Lift jet

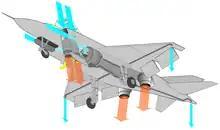
Yak-38 Forger with 2 lift engines behind the cockpit

An operational military aircraft which used lift engines was the Soviet Yakovlev Yak-38, a VTOL fighter used by the AVMF's small aircraft carriers, which were not large enough to support conventional fixed-wing aircraft.